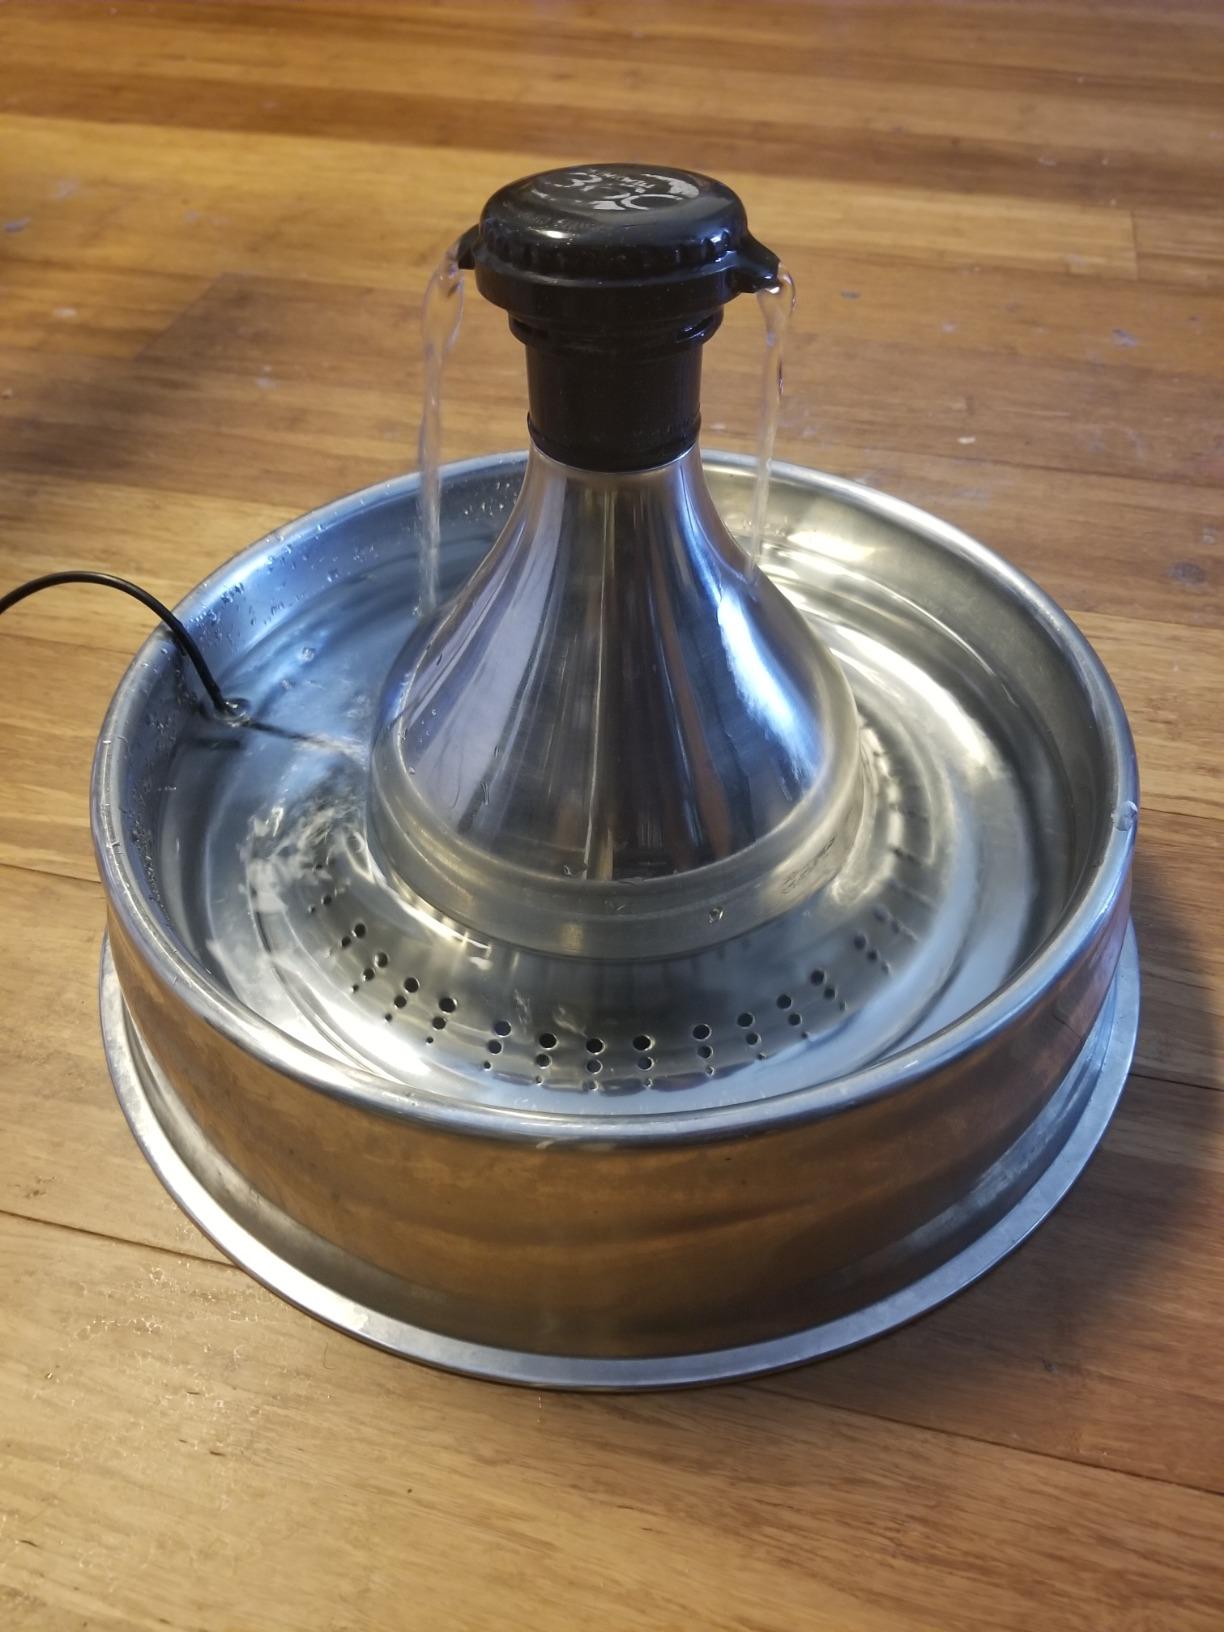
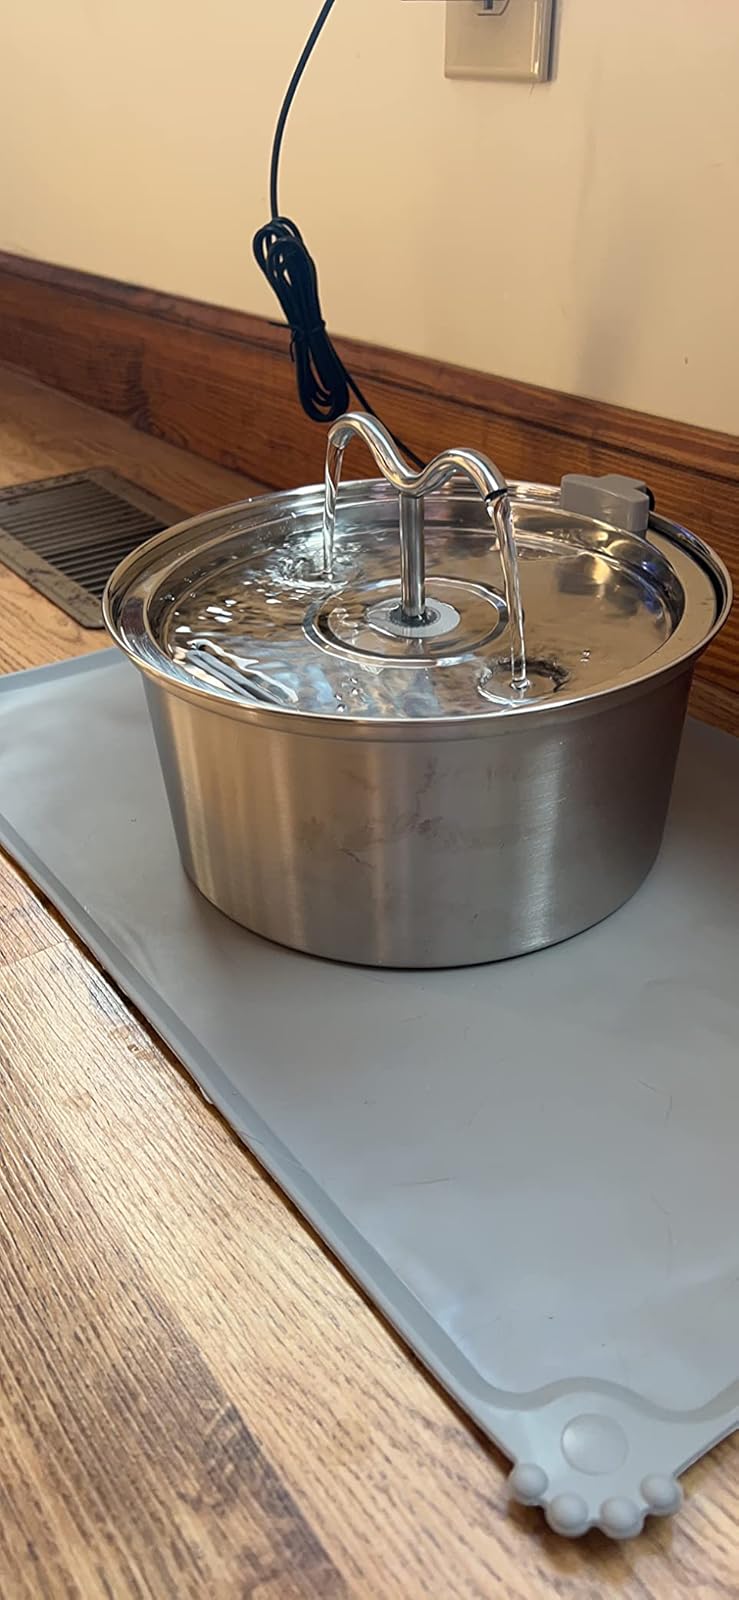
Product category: items_bowl
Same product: no